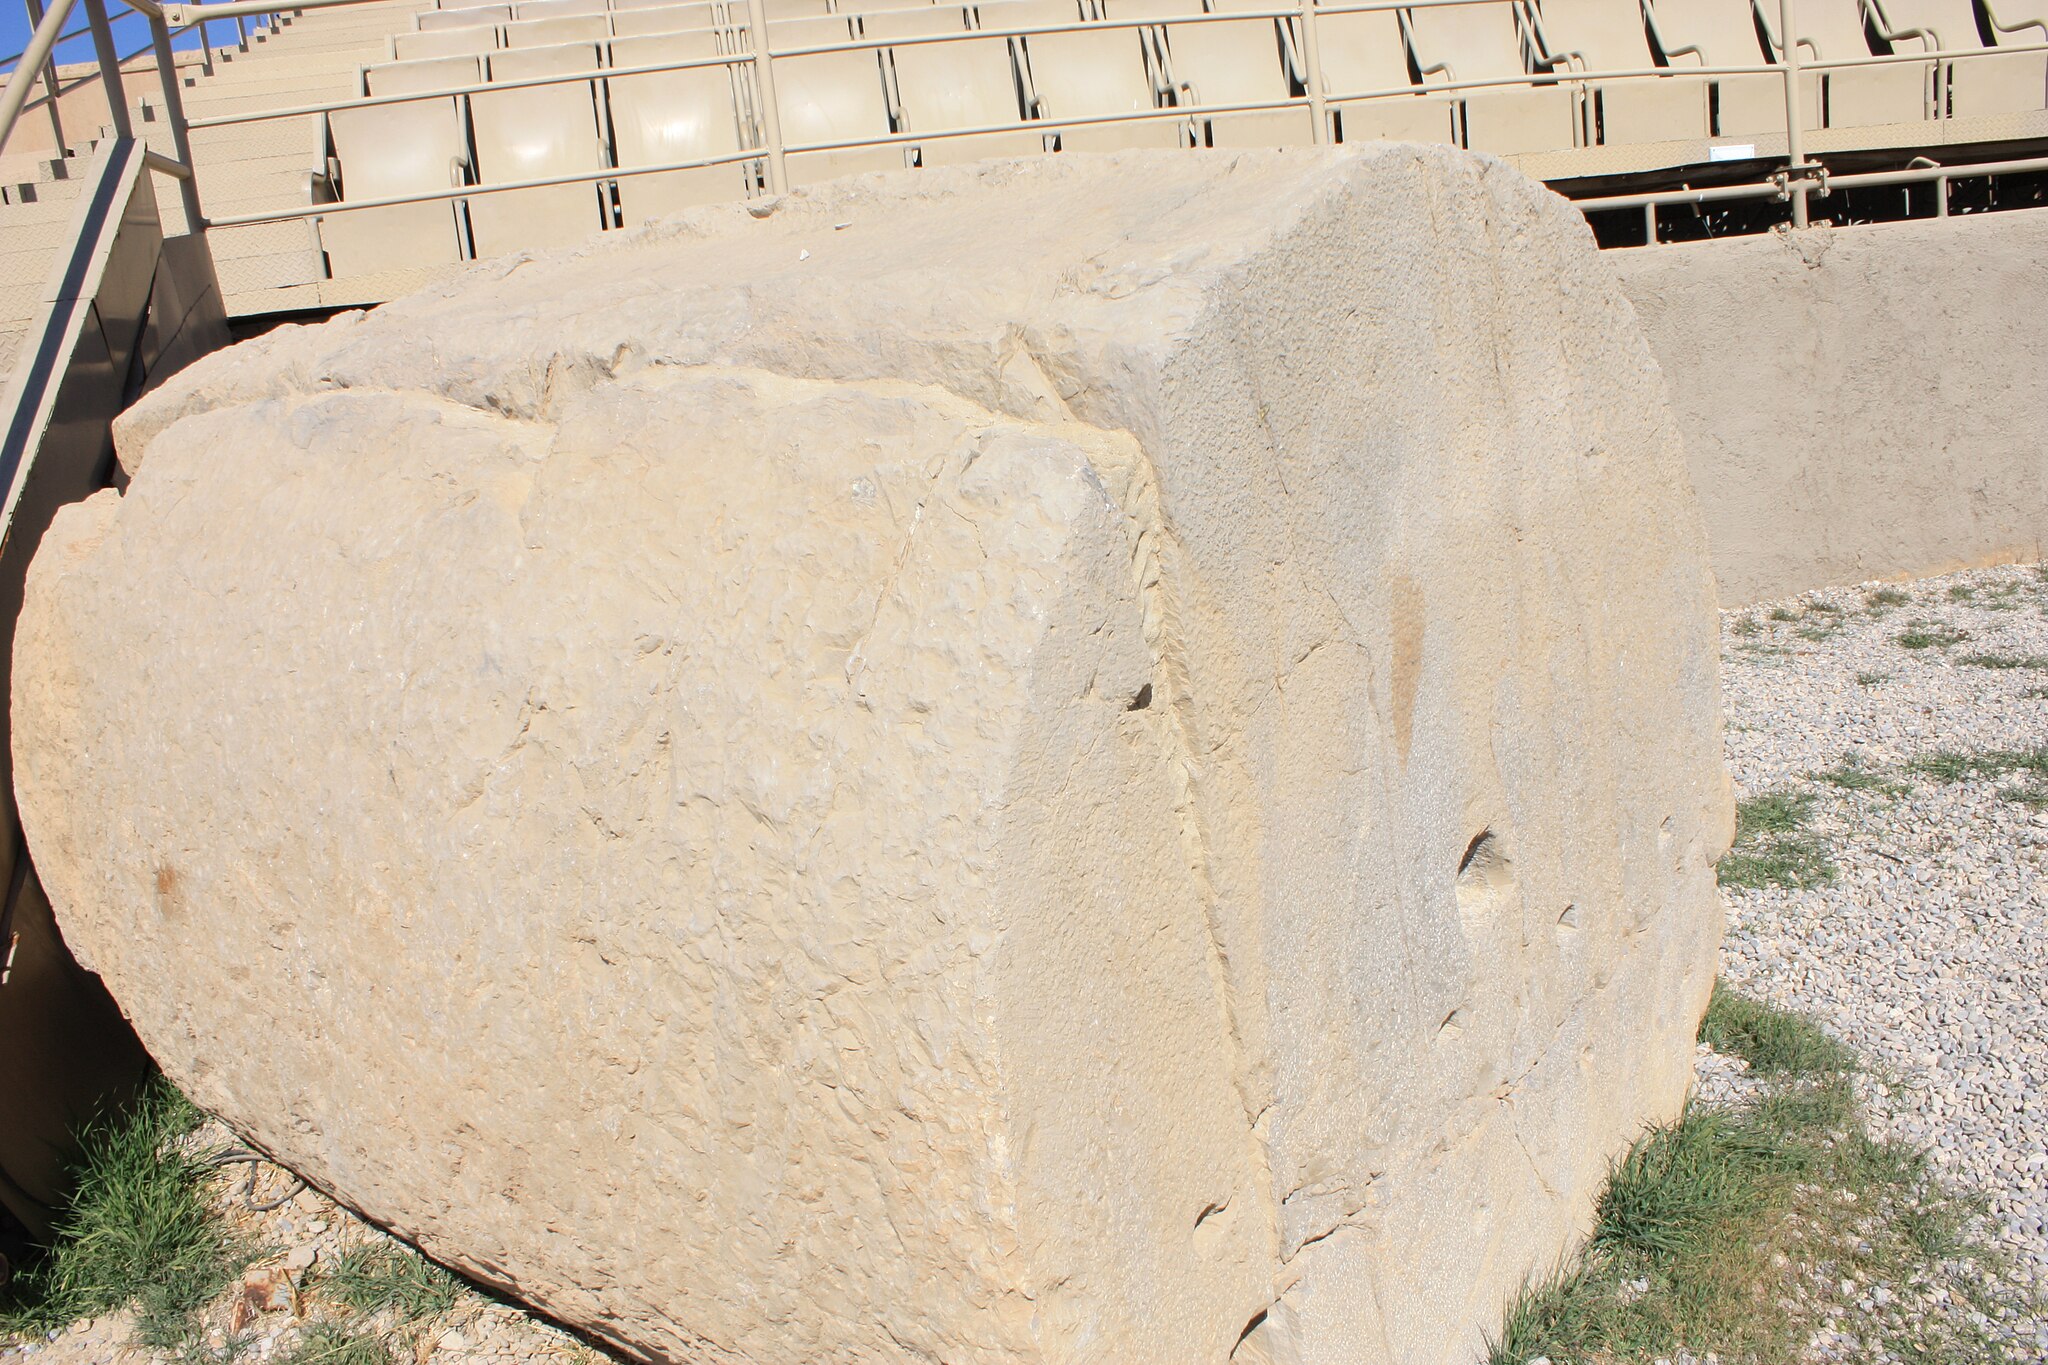
Title: Takhtejamshid34
Description: Persepolis in Fars
Date: 2009-03-13
Categories: Columns in Persepolis, GFDL, Taken with Canon EOS 450D, License migration redundant, Self-published work, 2009 in Persepolis